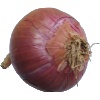
Label: Onion Red 1